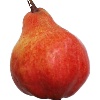
Label: red_pear